First Baptist Church (New Bedford, Massachusetts)

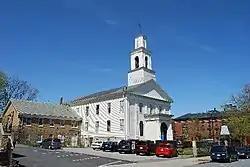

The First Baptist Church is a historic Baptist church meeting house in New Bedford, Massachusetts. The Greek Revival building was constructed in 1829, and has been a prominent landmark of the city ever since. Its tower appears on the city seal.